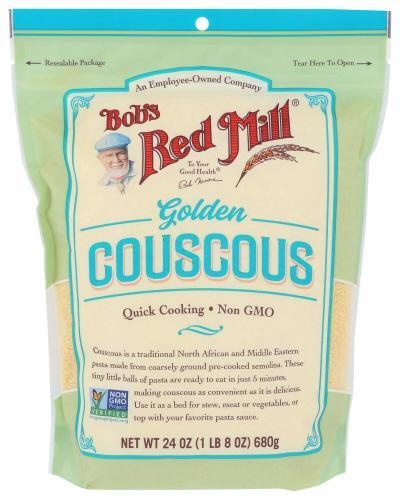
BOBS GLDN CSCOUS 24OIZ
Brand: Mary's Health Foods
Category: Food, Beverages & Tobacco > Food Items > Grains, Rice & Cereal > Couscous